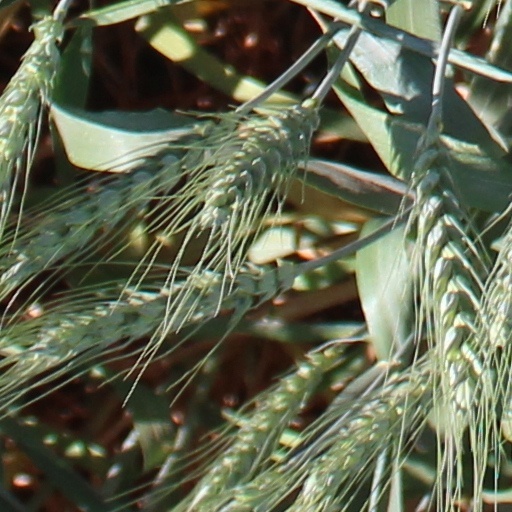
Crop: wheat